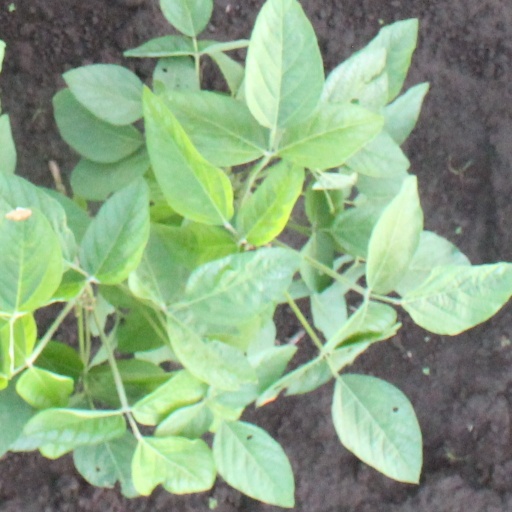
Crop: soybean